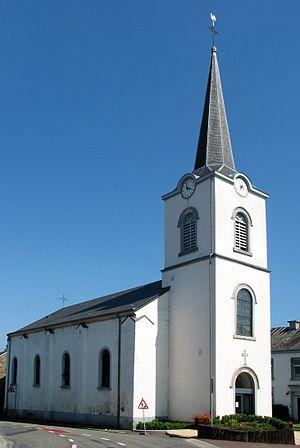
Sainte-Ode est une commune francophone de Belgique située en Région wallonne dans la province de Luxembourg. Elle se trouve sur la Haute-Ourthe occidentale, entre Saint-Hubert et Bastogne.
Lavacherie est un village de l'Ardenne belge, situé dans la vallée de l'Ourthe Occidentale, vallée également appelée "Vallée de Sainte-Ode". Administrativement il fait partie de la commune de Sainte-Ode dans la province de Luxembourg en Région wallonne. C'était une commune à part entière avant la fusion des communes de 1977.